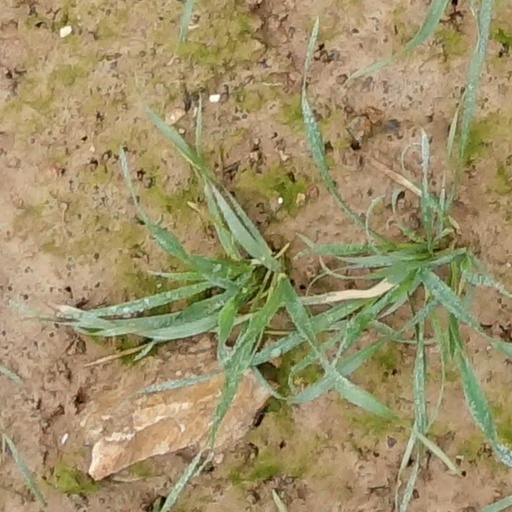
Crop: wheat